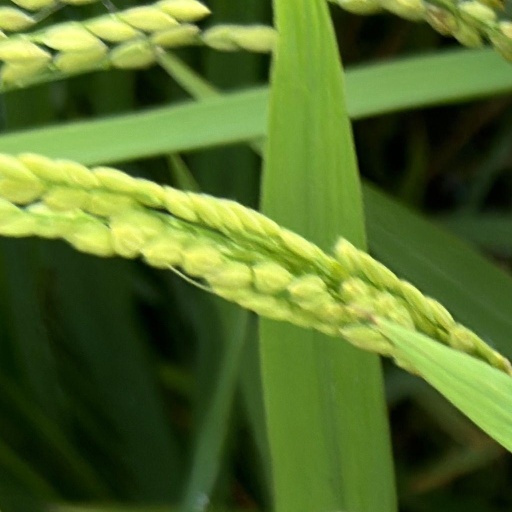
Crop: rice